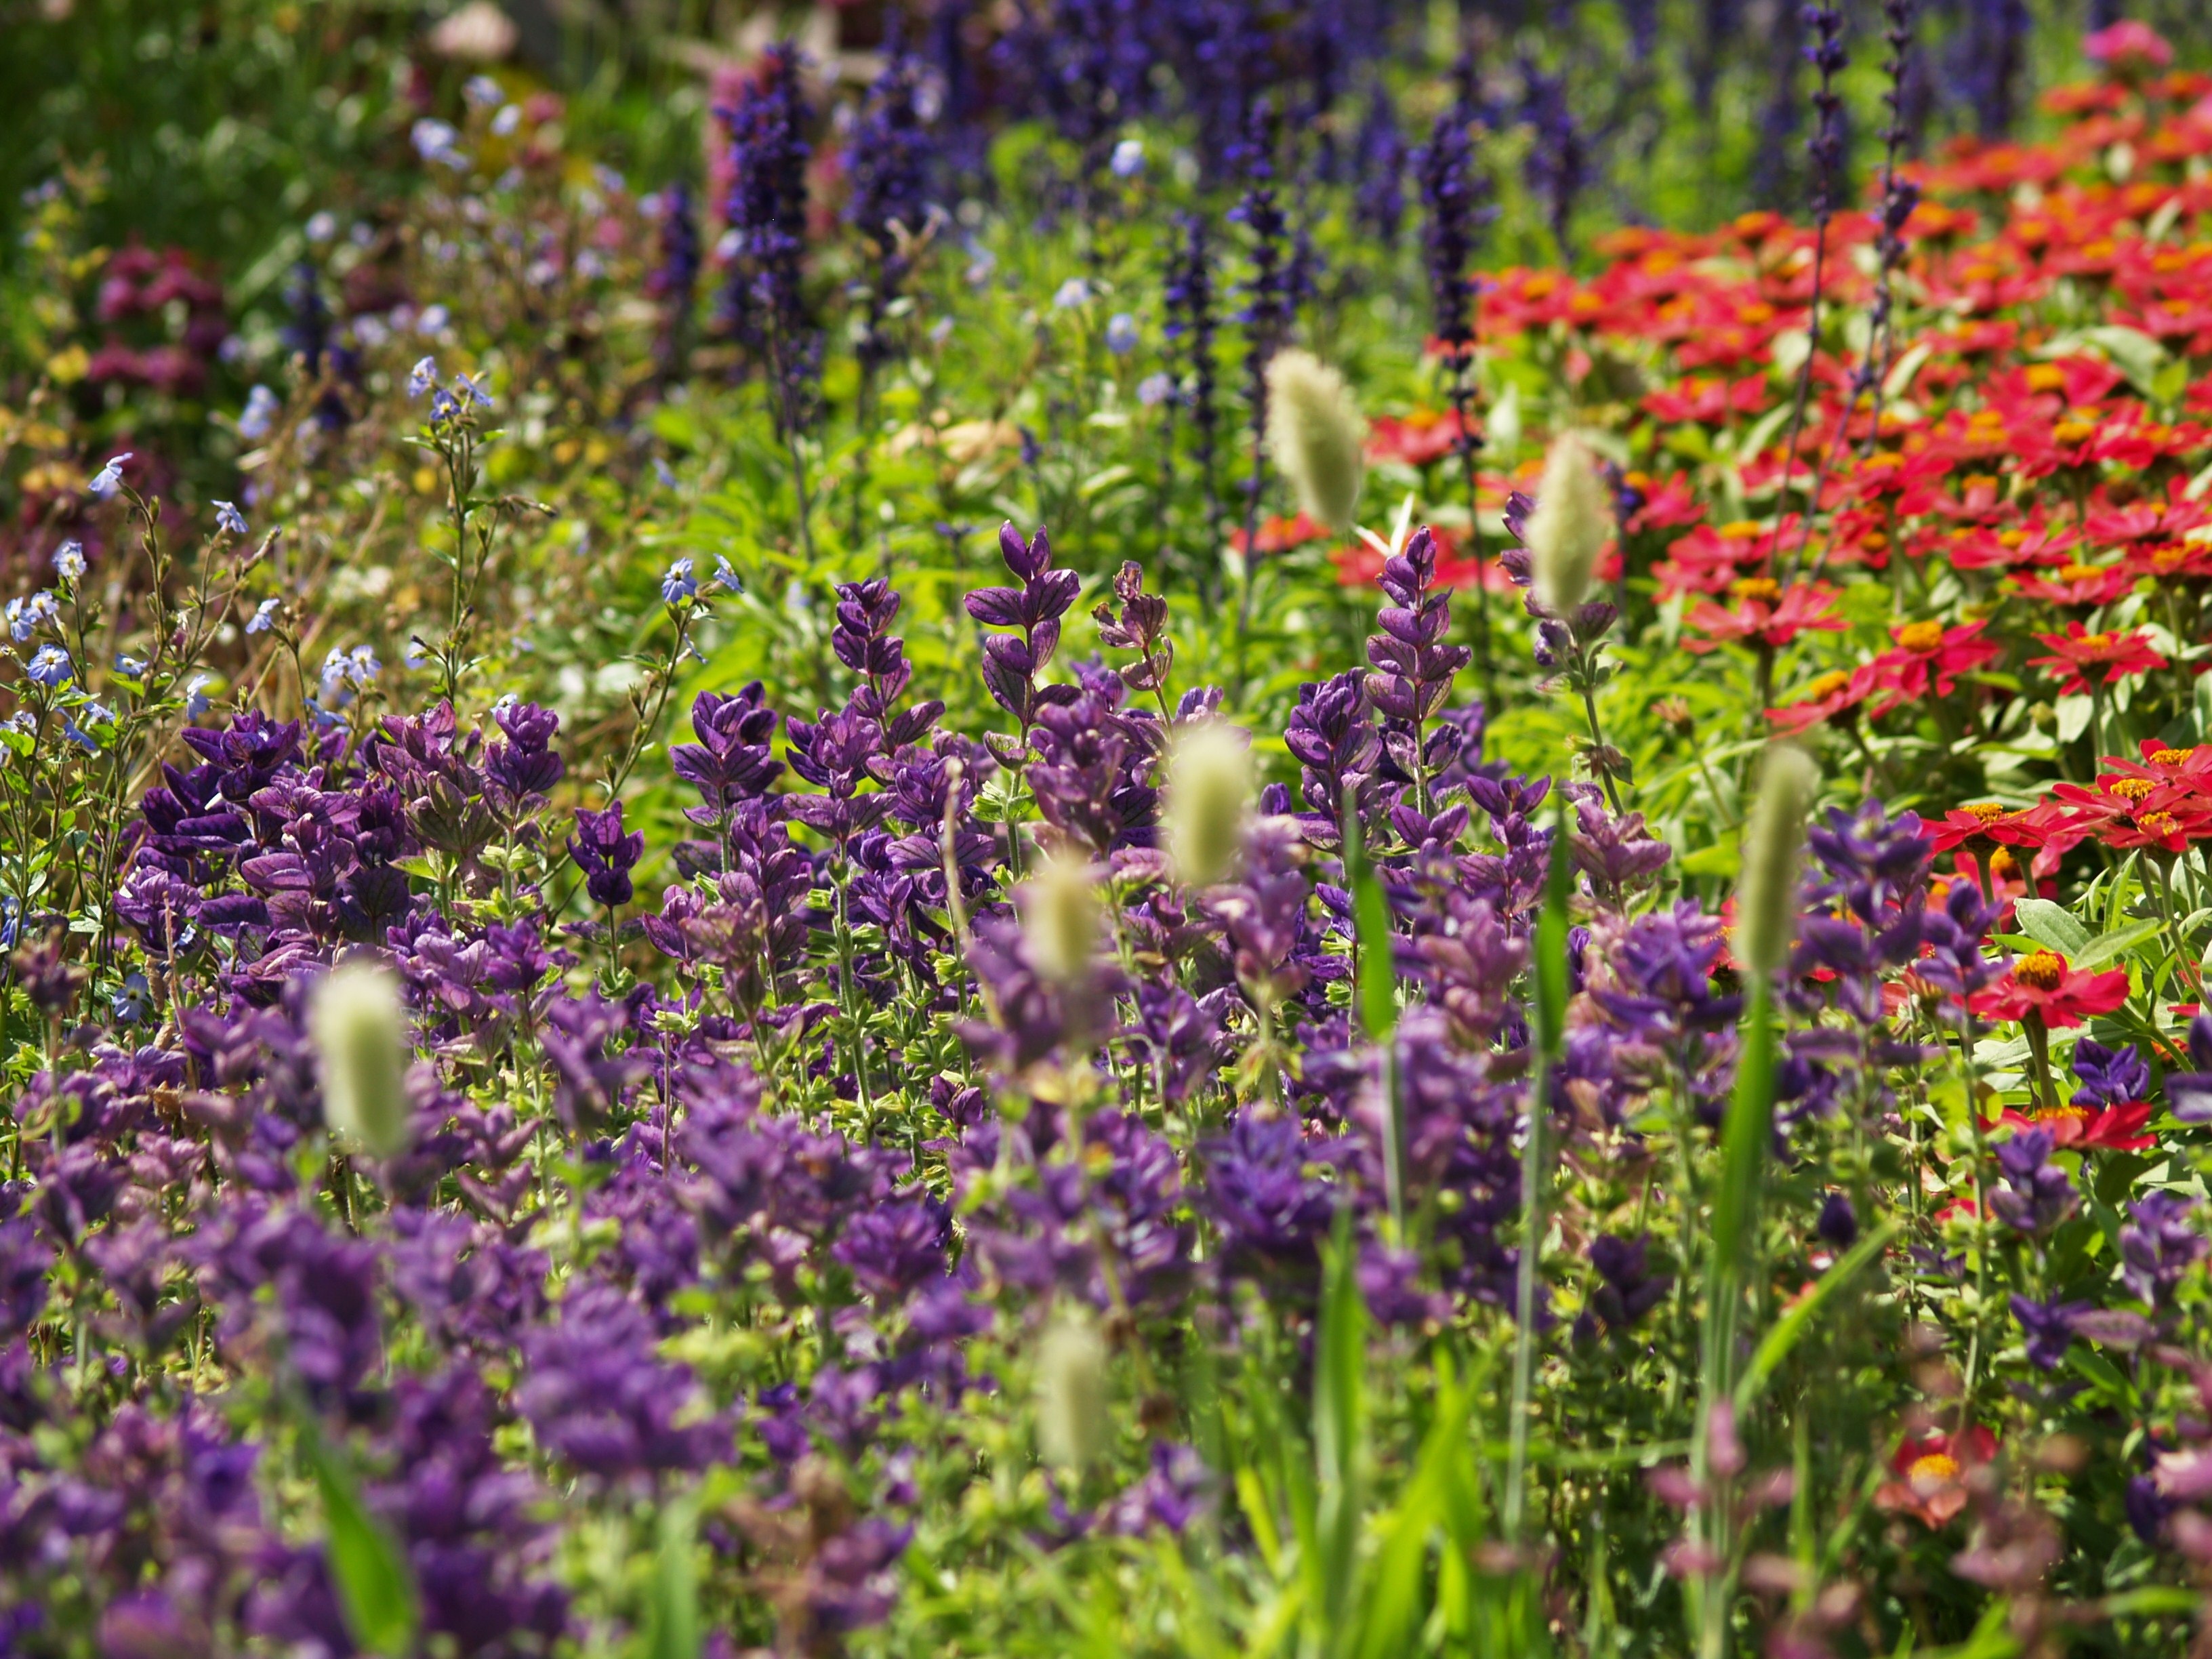
grass, plant, field, lawn, meadow, prairie, flower, summer, herb, botany, garden, flora, wildflower, beautiful, woodland, habitat, colored, blossoming, flowering plant, annual plant, land plant, english lavender